Zuma's Revenge!

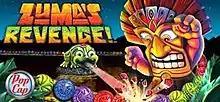
Steam storefront header

Zuma's Revenge! is a 2009 tile-matching puzzle video game developed and published by PopCap Games. It was released for Microsoft Windows and Mac OS X, as a sequel to the earlier 2003 video game, "Zuma", and was later ported to Windows Phone.